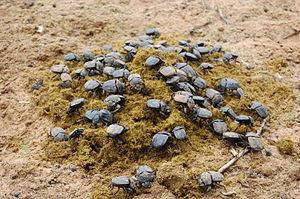
La coprophagie, consiste à consommer des matières fécales. Ce comportement est un mode d'alimentation normal, plus ou moins complémentaire, pour de nombreux animaux. Les insectes en particulier ont un rôle important à jouer dans le recyclage de cette matière organique fertilisante. Quand elle se manifeste chez des espèces pour lesquelles elle n'est pas naturelle, cette pratique révèle une carence alimentaire ou un désordre psychologique, notamment chez l'humain.